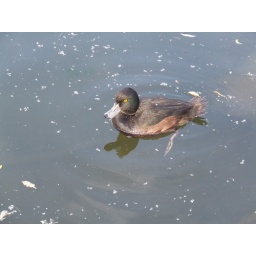
Birds and Ducks that live in the lake. This is the endangered blue duck